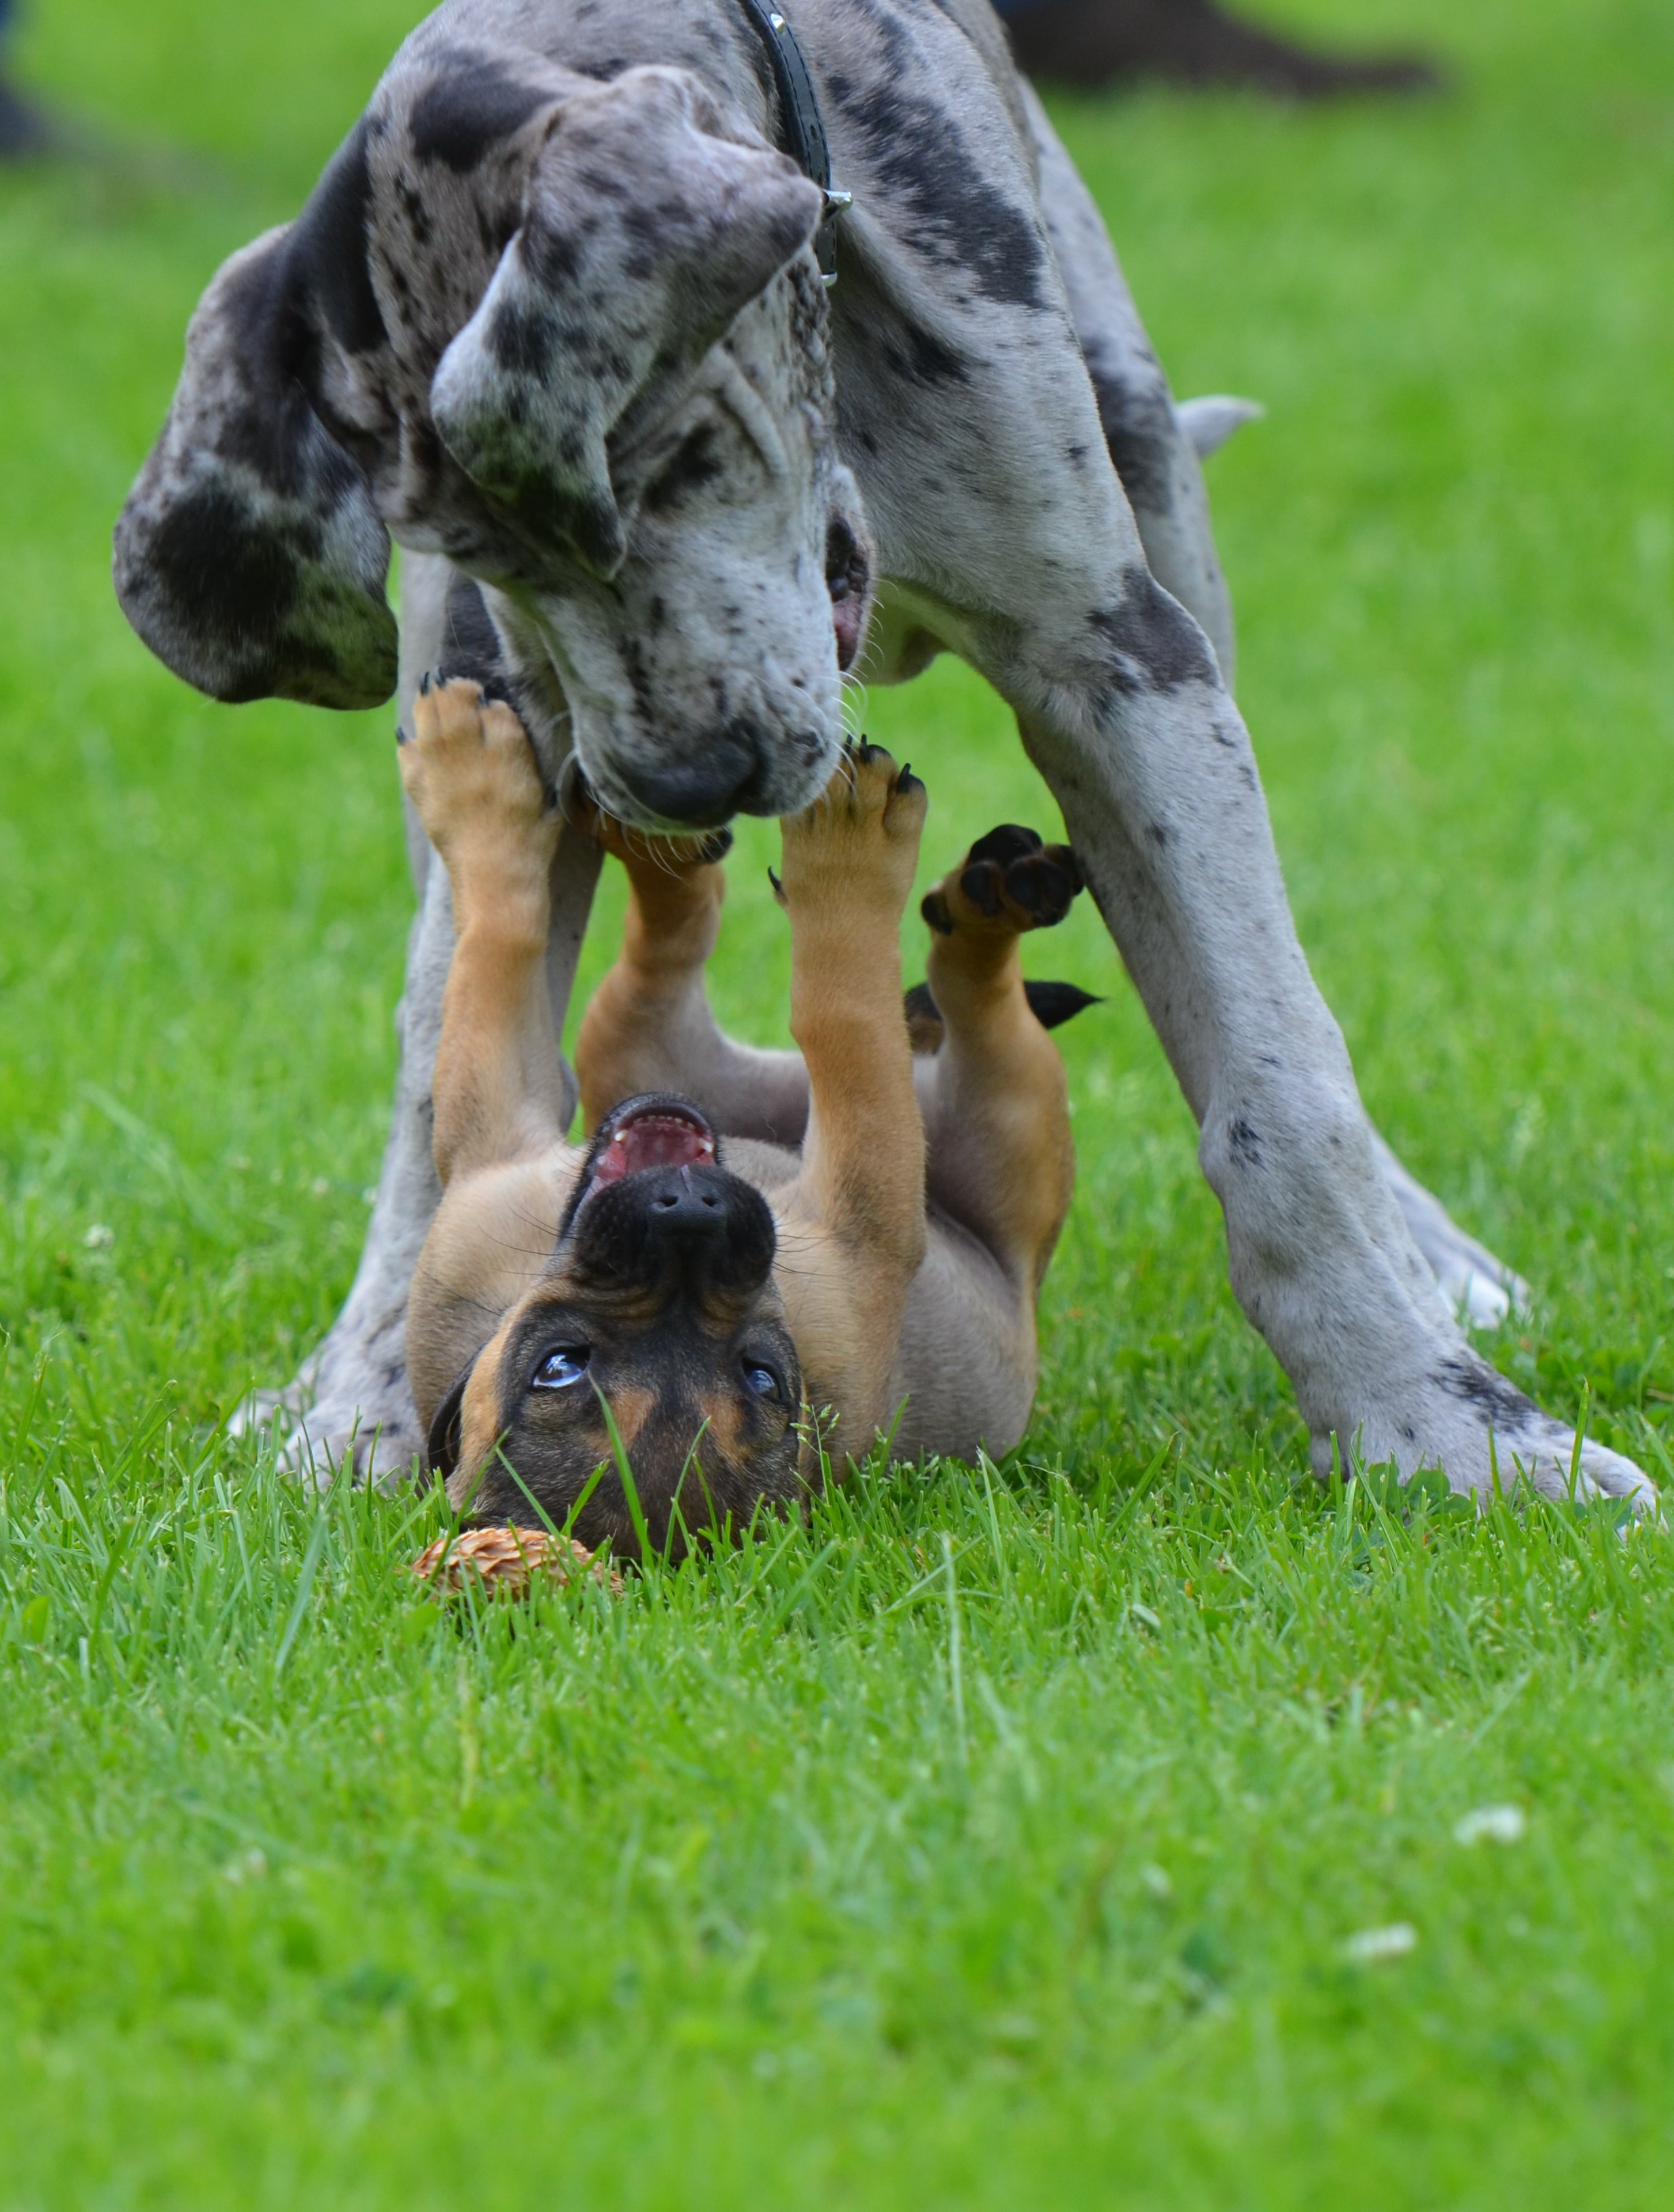
grass, puppy, dog, cute, pet, young, mammal, hybrid, vertebrate, wildlife photography, puppies, young dog, guard dog, playing dogs, small dog, great dane, small hybrid, dog like mammal, carnivoran, grey tiger